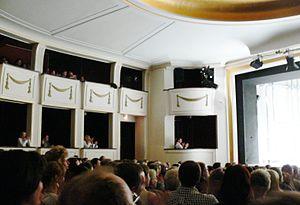
Le Theater am Kurfürstendamm est le plus grand des théâtres privés de Berlin. Il est situé sur une des célèbres avenues berlinoises, la Kurfürstendamm.